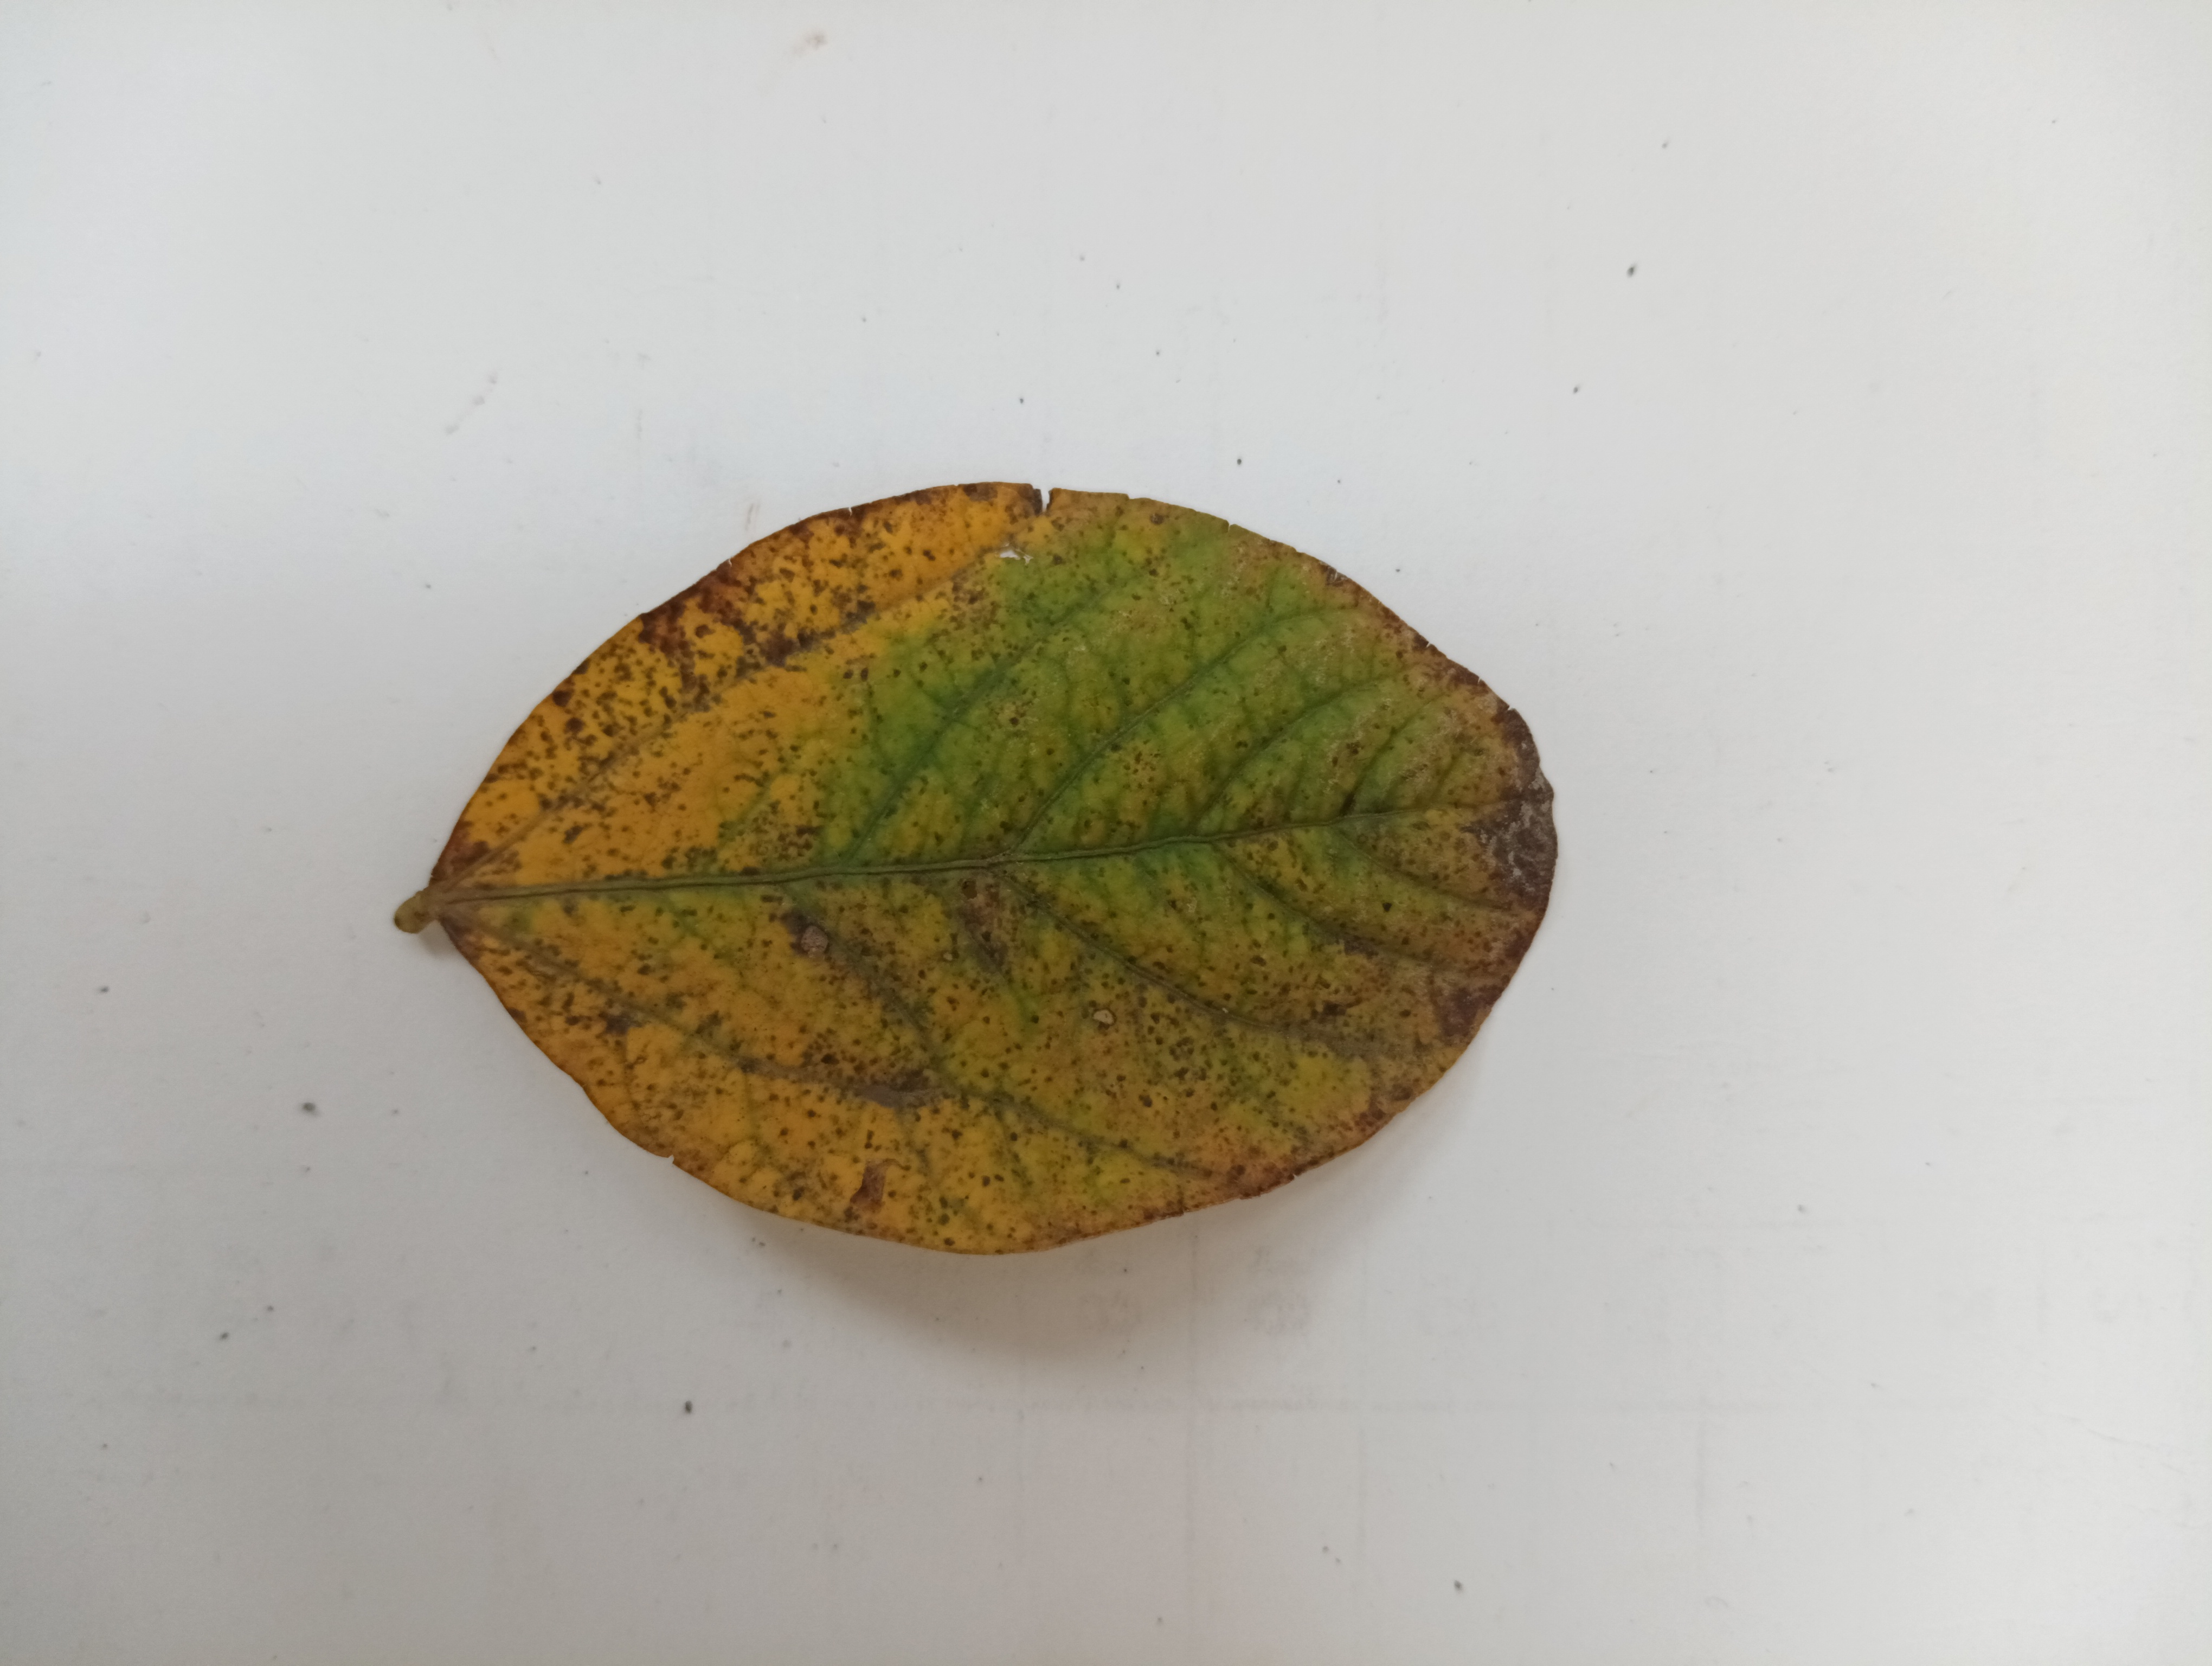
Label: Vein Necrosis